Johannes Voet

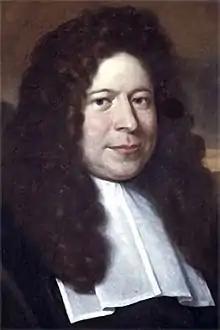
Portrait of Johannes Voet

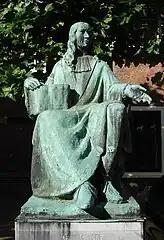
Statue of Johannes Voet in The Hague

Johannes Voet, also known as John Voet (3 October 1647 – 11 September 1713), was a Dutch jurist whose work remains highly influential in modern Roman-Dutch law.